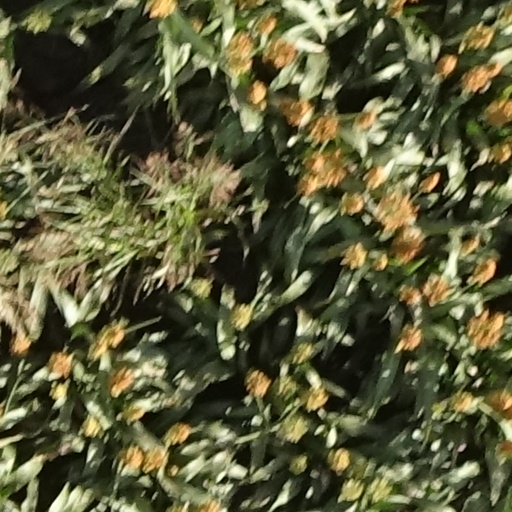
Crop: sorghum